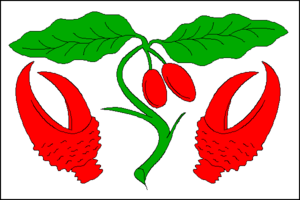
Dřínov est une commune du district de Kroměříž, dans la région de Zlín, en Tchéquie. Sa population s'élevait à 434 habitants en 2018.